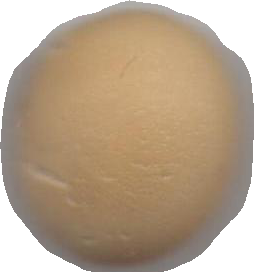
Variety: Grobogan